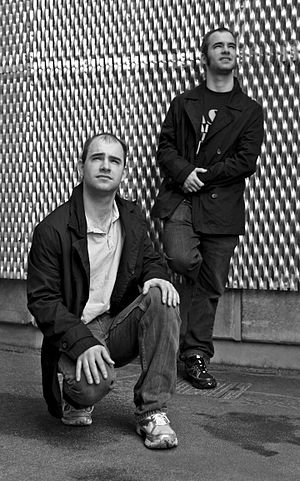
Engle for evigt
EngleForEvigt Rene og mikael foto taget ved Atlas Aarhus
EFE
EngleForEvigt er en sanggruppe bestående af tvillingerne Mikael Amdi Hansen og René Amdi Hansen fra Viborg. De blev kendte for deres optræden i tv-programmet X-Factor, hvor de sang James Blunt-nummeret Wisemen. De nåede til anden runde af programmet, hvor dommeren Lina Rafn sendte dem hjem.